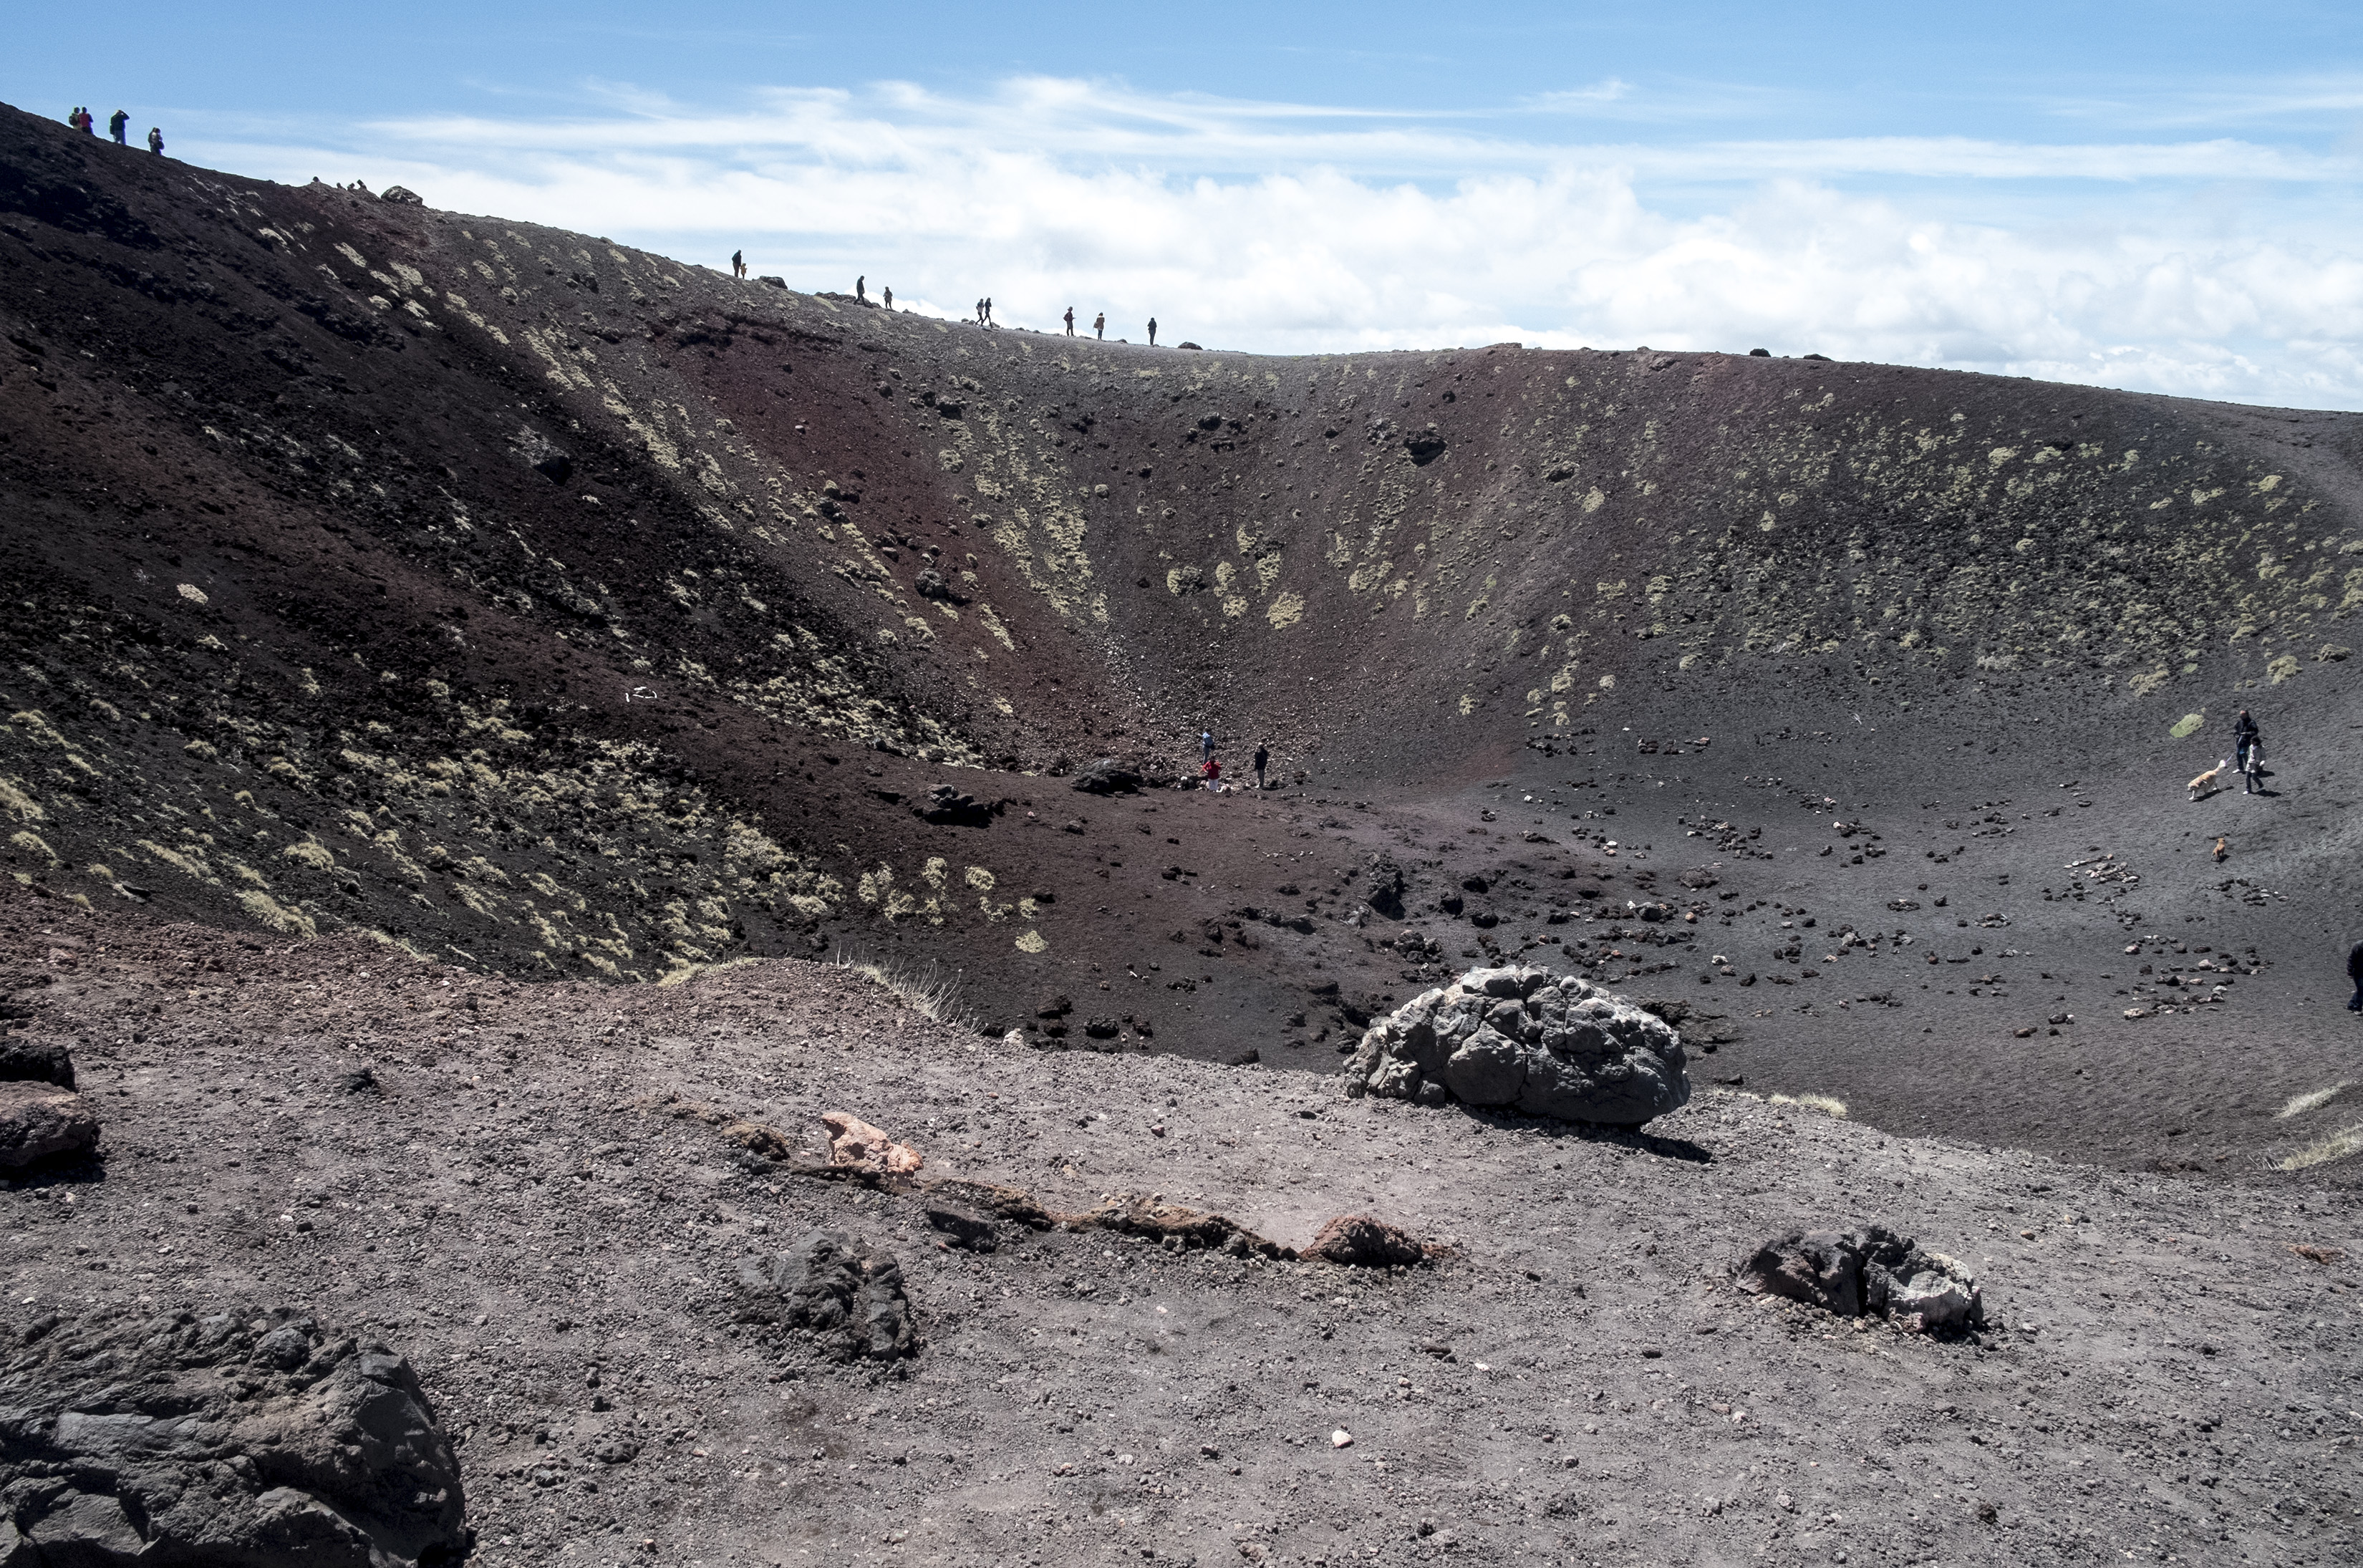
landscape, sea, rock, wilderness, mountain, snow, soil, italy, material, ridge, geology, plateau, fuji, sicily, etna, fujix, fujixe1, e1, landform, natural environment, geographical feature, geological phenomenon, volcanic landform